Ruslan Abdulgani

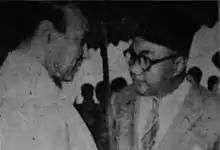
Abdulgani (right) in 1956

Ruslan Abdulgani (his first name is also spelled Roeslan; 24 November 1914 – 29 June 2005) was an Indonesian government official and diplomat known for his role as a leader during the Indonesian National Revolution in the late 1940s, and as a key minister and United Nations ambassador in the Sukarno government during the 1950s and 1960s.